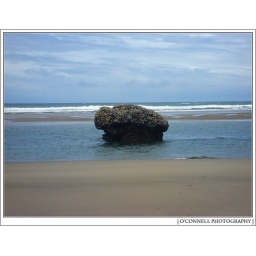
a rock in the ocean near cannon beach.